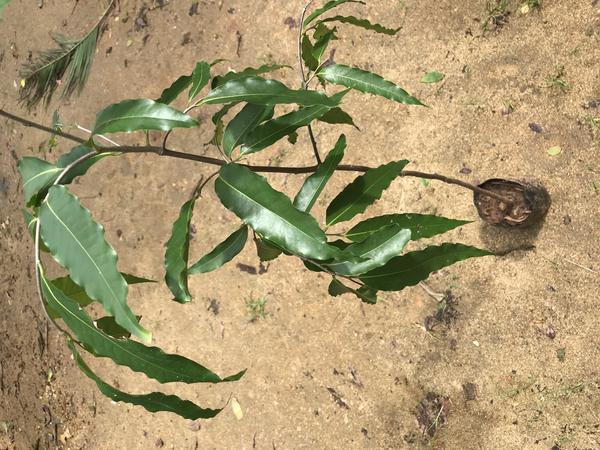
Plant: Ashoka